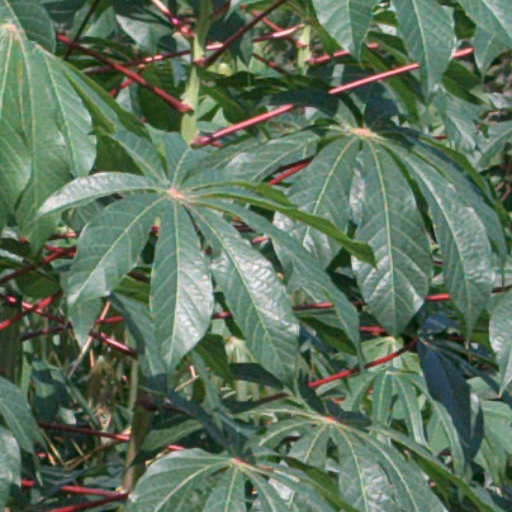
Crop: cassava